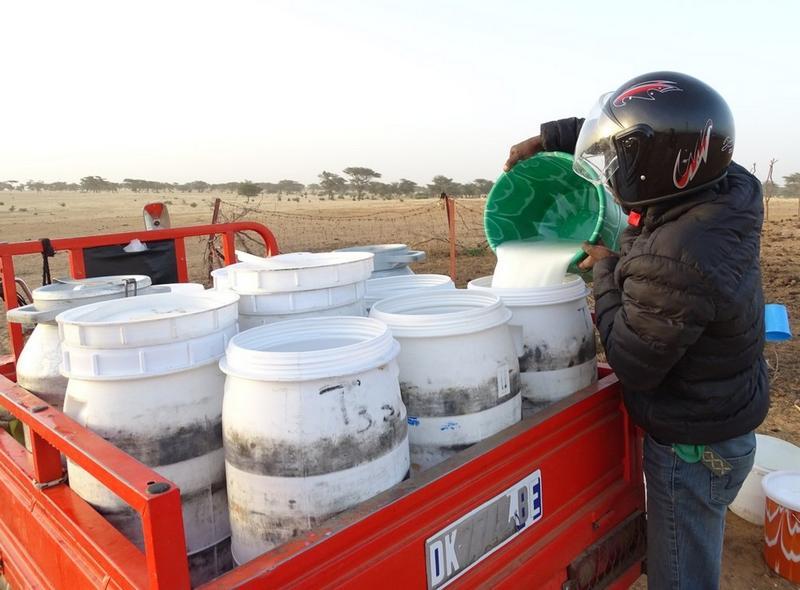
Kuna mwanaume mmoja ambaye amevalia kofia ya chuma huku akimwaga maziwa kwenye mikembe yenye imepangwa ndani  kwa gari yake.